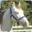
Label: horse